Tcr-seq

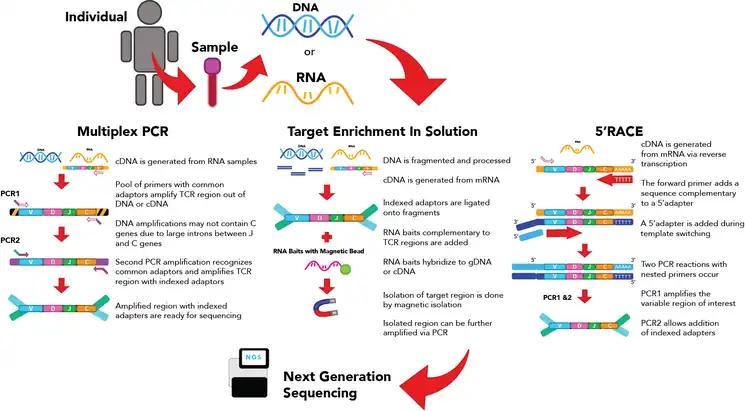
A Sample Workflow of How TCR-Sequencing Occurs

VDJ recombination produces such a vast amount of unique TCRs that many receptors never encounter the antigen they are best suited for. When a foreign antigen is present in the body, the few T cells that recognize that antigen are positively selected for so that the body has an adequate number of T cells to mount an effective immune response. The selected T cells rapidly divide and differentiate into effector T-cells through a process called clonal expansion, which retains the TCR sequence (including the CDR3 sequence) that originally recognized the antigen